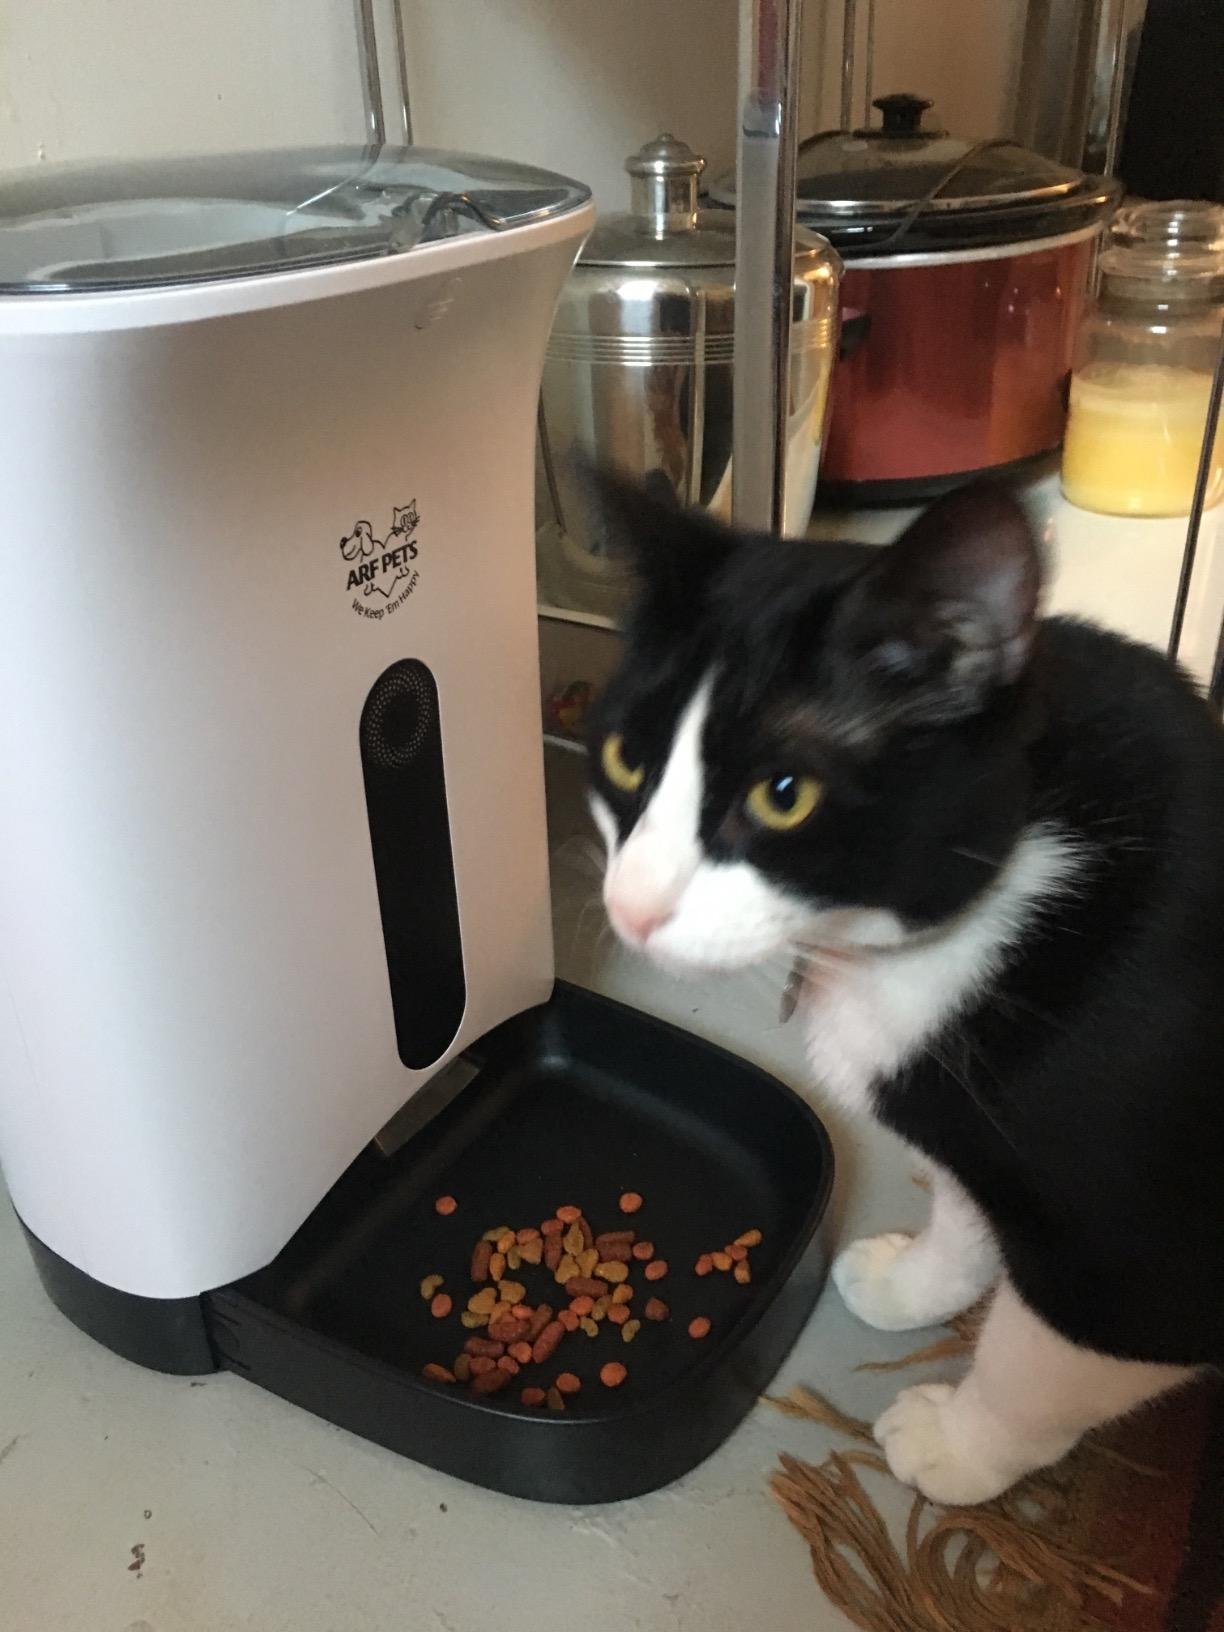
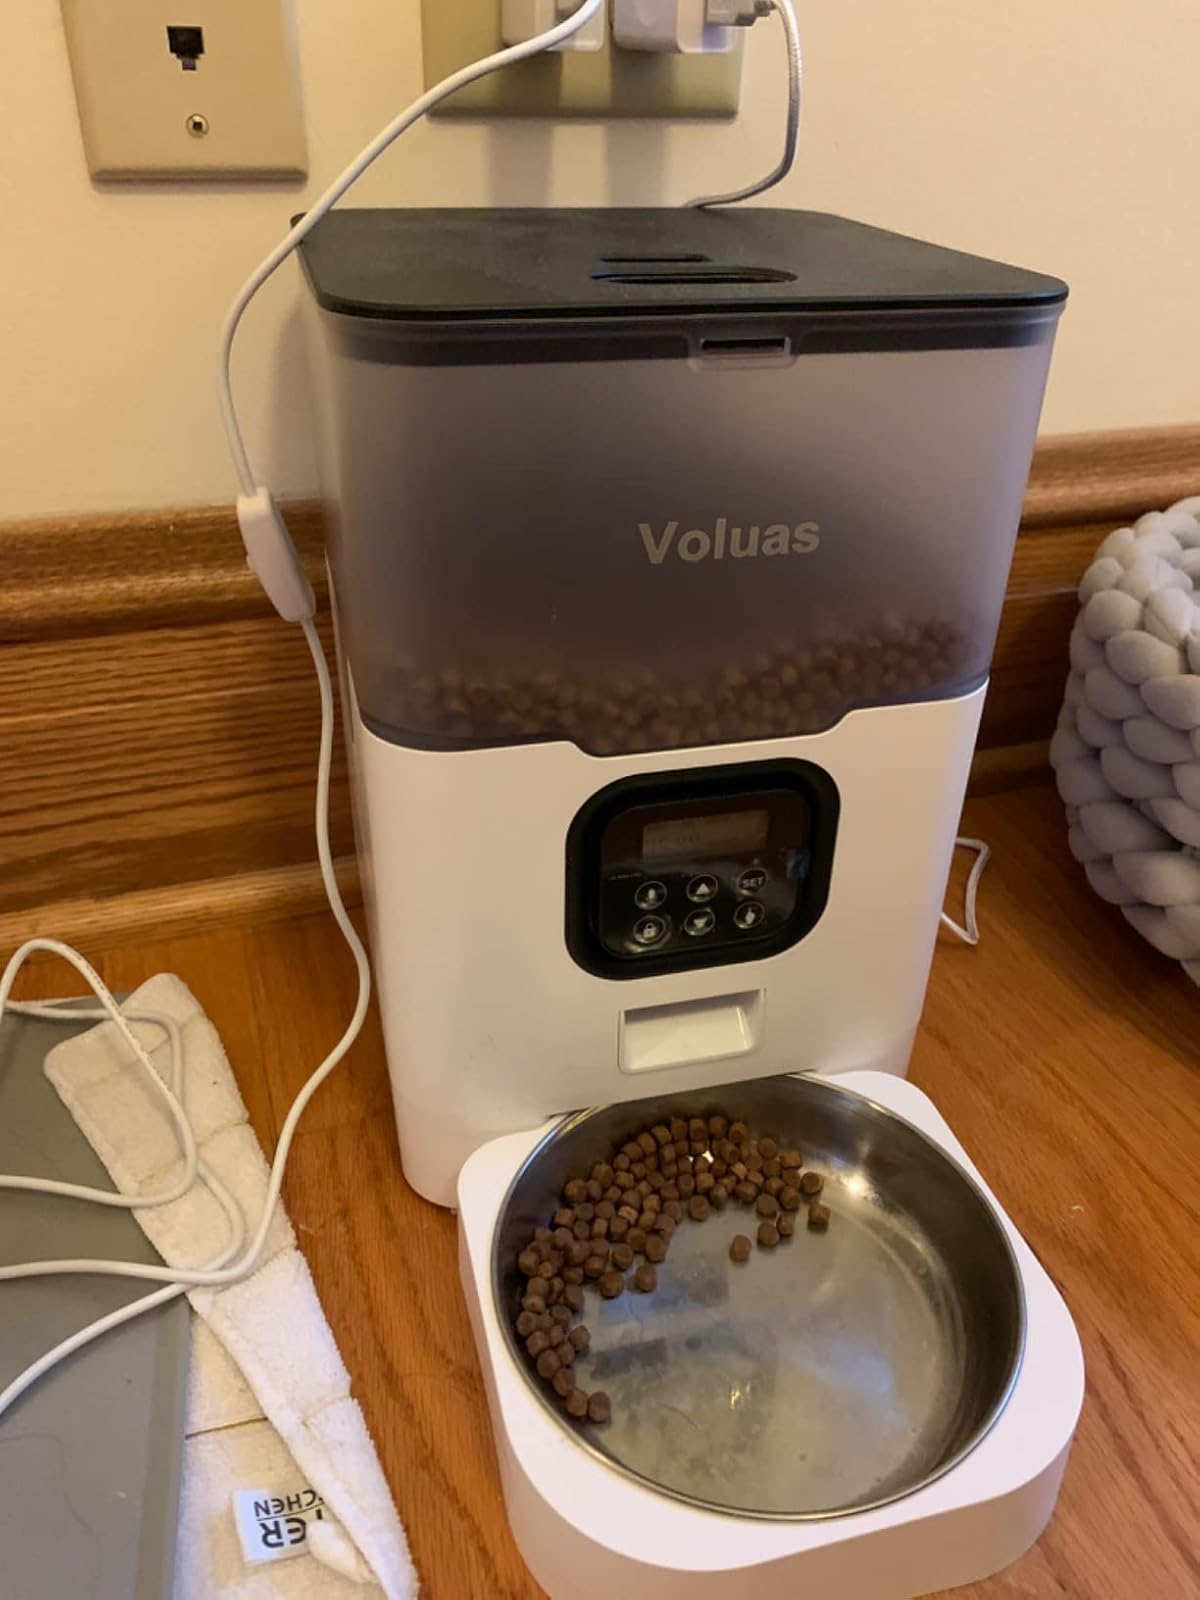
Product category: items_feeder
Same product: no